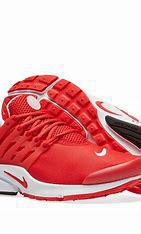
Brand: Nike
Model: Air Presto Essential